Henri Guisan

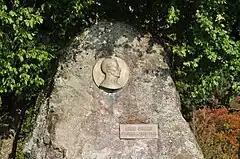
Memorial on Allmend, Zollikon

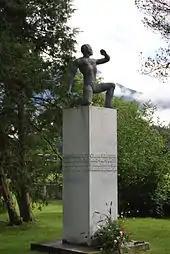
Memorial in Schlossgarten, Interlaken

"General Guisan-Strasse" in Aarau, Arlesheim, Basel, Forch, Nussbaumen, Obersiggenthal, Reinach, Seltisberg, Winterthur, Zofingen, Zug;